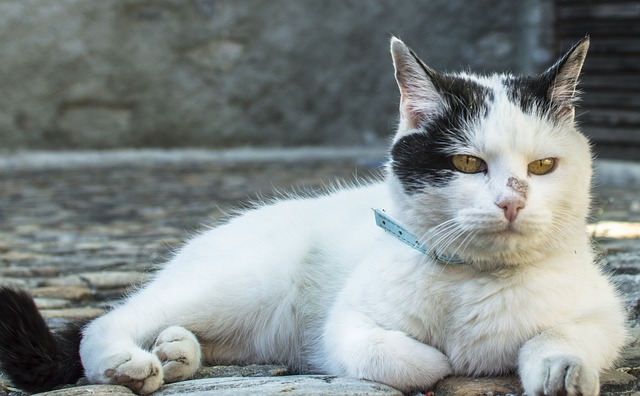
Label: gatto